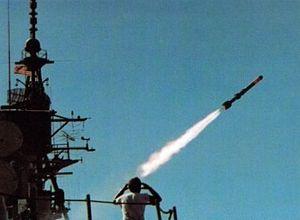
Le RUR-5 ASROC est un système de missiles de lutte anti-sous-marine américain, pouvant être utilisé par tous les temps et quel que soit l'état de la mer. Il a été développé par l'United States Navy dans les années 1950 et mis en service au début des années 1960. Une mise à niveau a été effectuée dans les années 1990. Près de 200 navires de guerre américains en ont été équipés, principalement des croiseurs, des destroyers et des frégates. Il équipe par ailleurs de nombreux navires d'autres pays dont le Canada, l'Allemagne, l'Italie, le Japon, Taïwan, la Grèce, le Pakistan... Le missile est composé d'une torpille de type Mk 44 ou Mk 46, et d'un porteur.